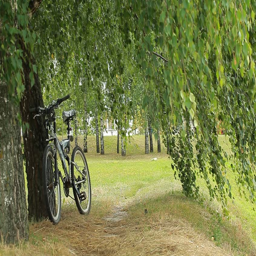
bike standing under a tree